Banca Tirrenica

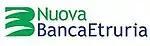
logo used circa November 2015 to 2017

On 22 November 2015 a good bank was spin off from the original bank as Nuova Banca dell'Etruria e del Lazio S.p.A.. At that time the good bank had a Tier 1 capital ratio of 9%, and a share capital of €442 million. While the bad debts were transferred to a single "bad bank" REV - Gestione Crediti, which was shared with Carichieti, Carife and Banca delle Marche.